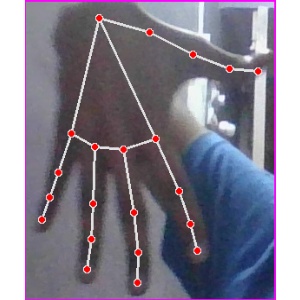
अक्षर: ढ